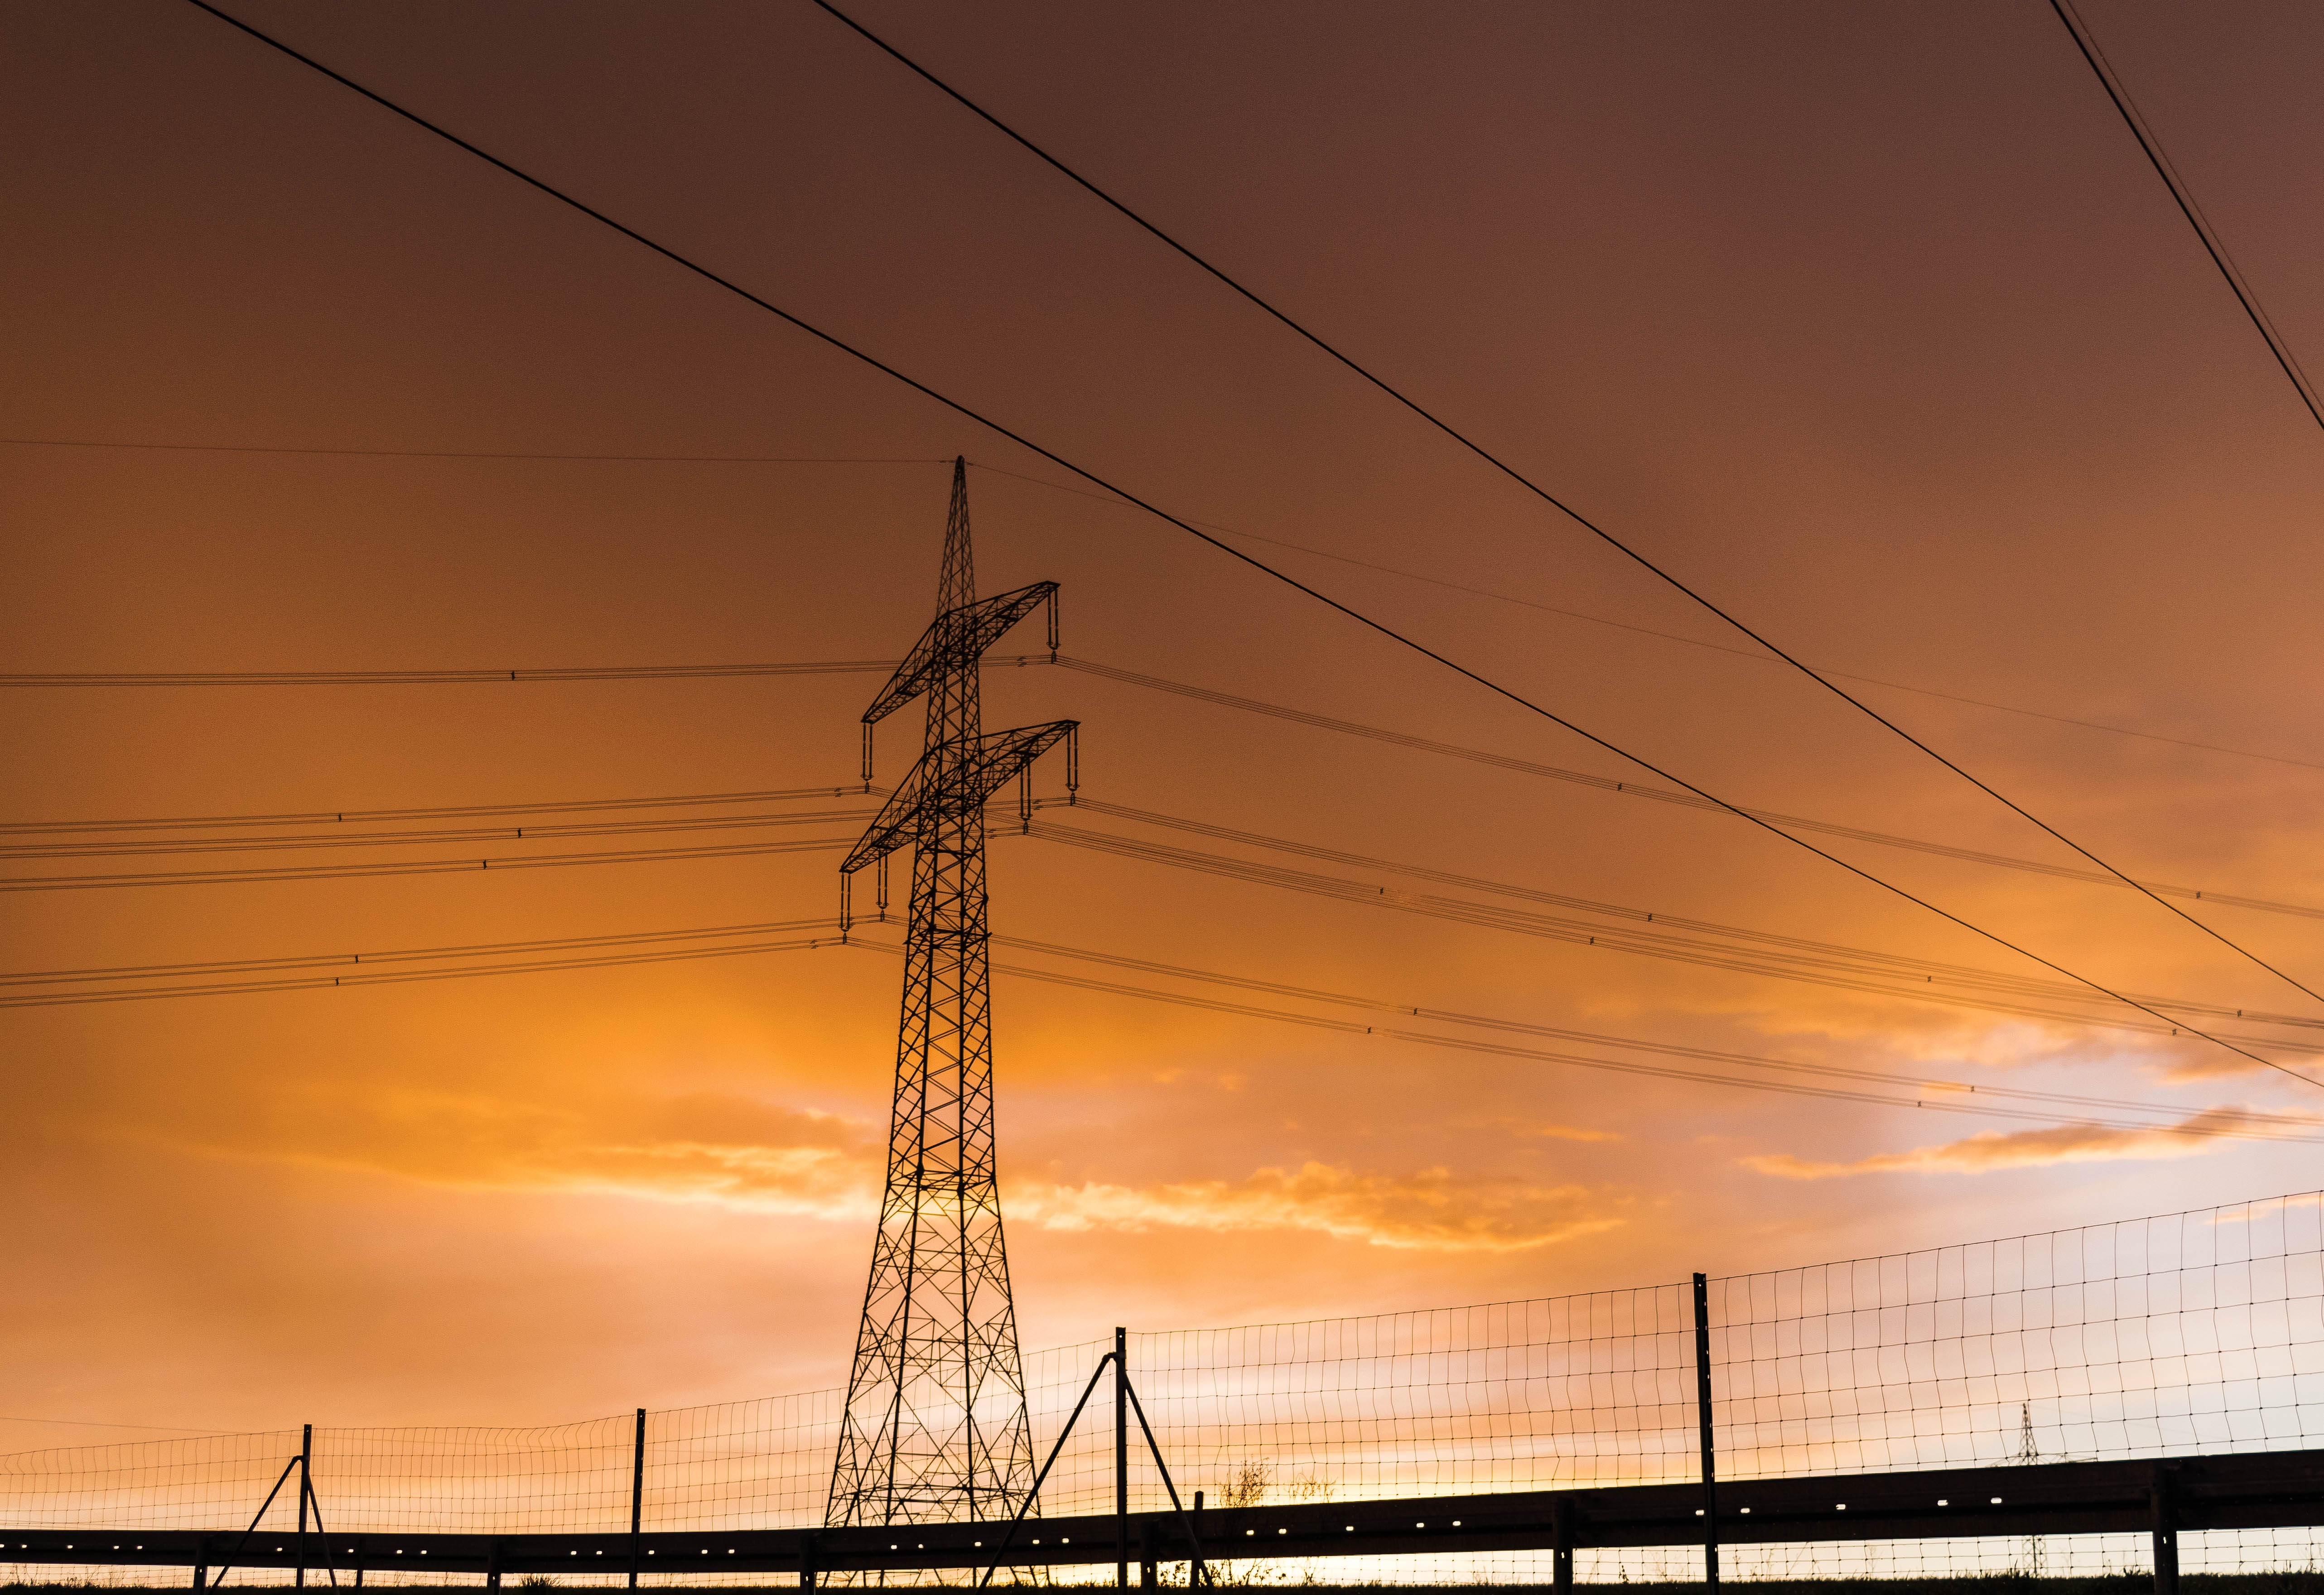
horizon, cloud, sky, sunrise, sunset, sunlight, morning, dawn, dusk, evening, line, tower, power line, mast, electricity, energy, high voltage, current, pylon, thunderstorm, abendstimmung, atmospheric, afterglow, strommast, power lines, transmission tower, electrical supply, overhead power line